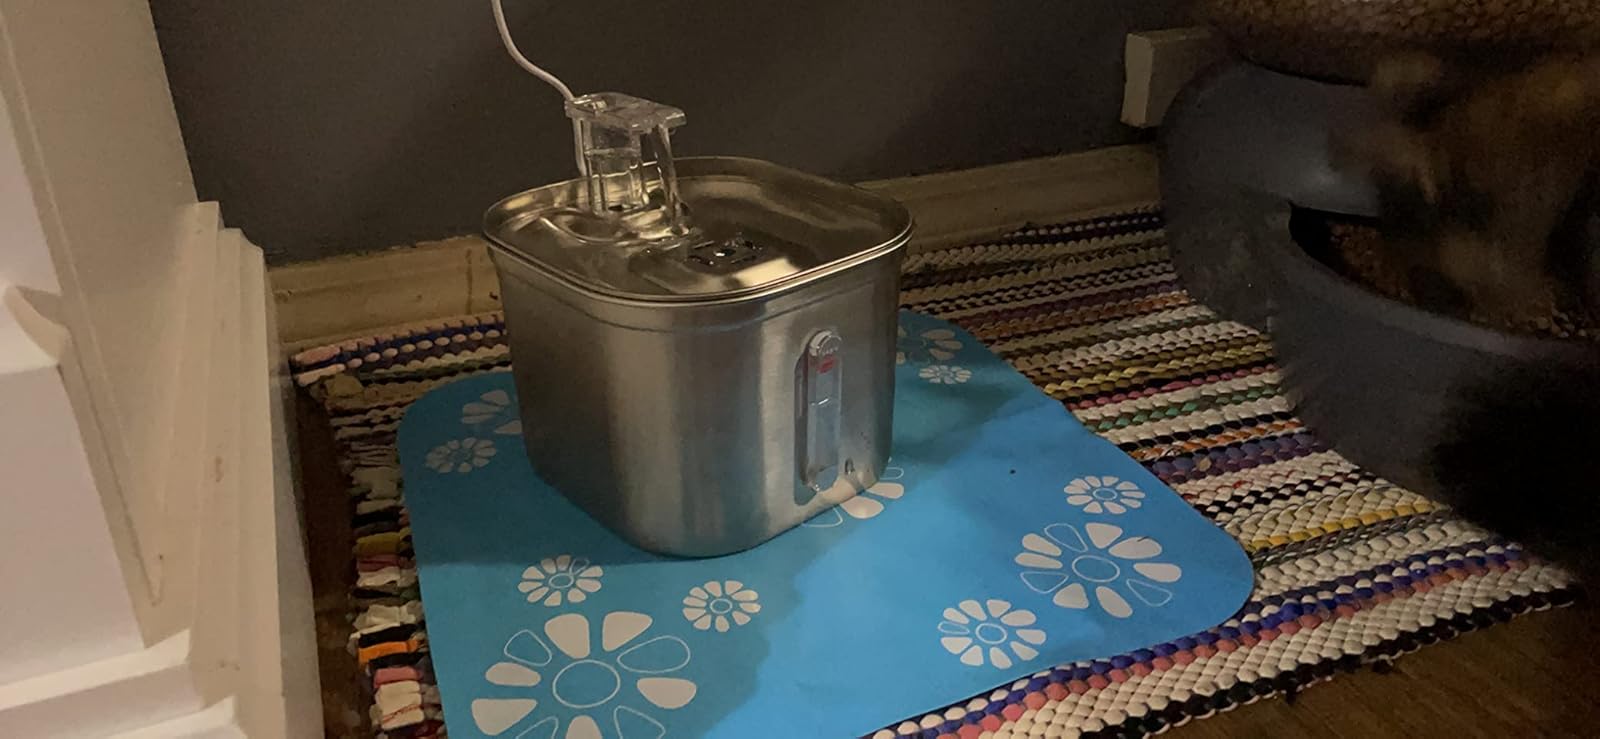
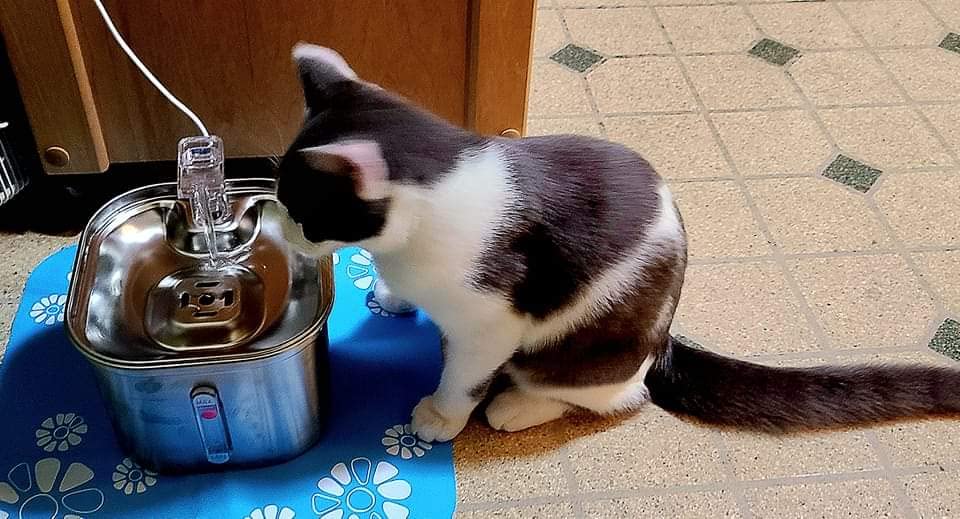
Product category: items_bowl
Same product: yes